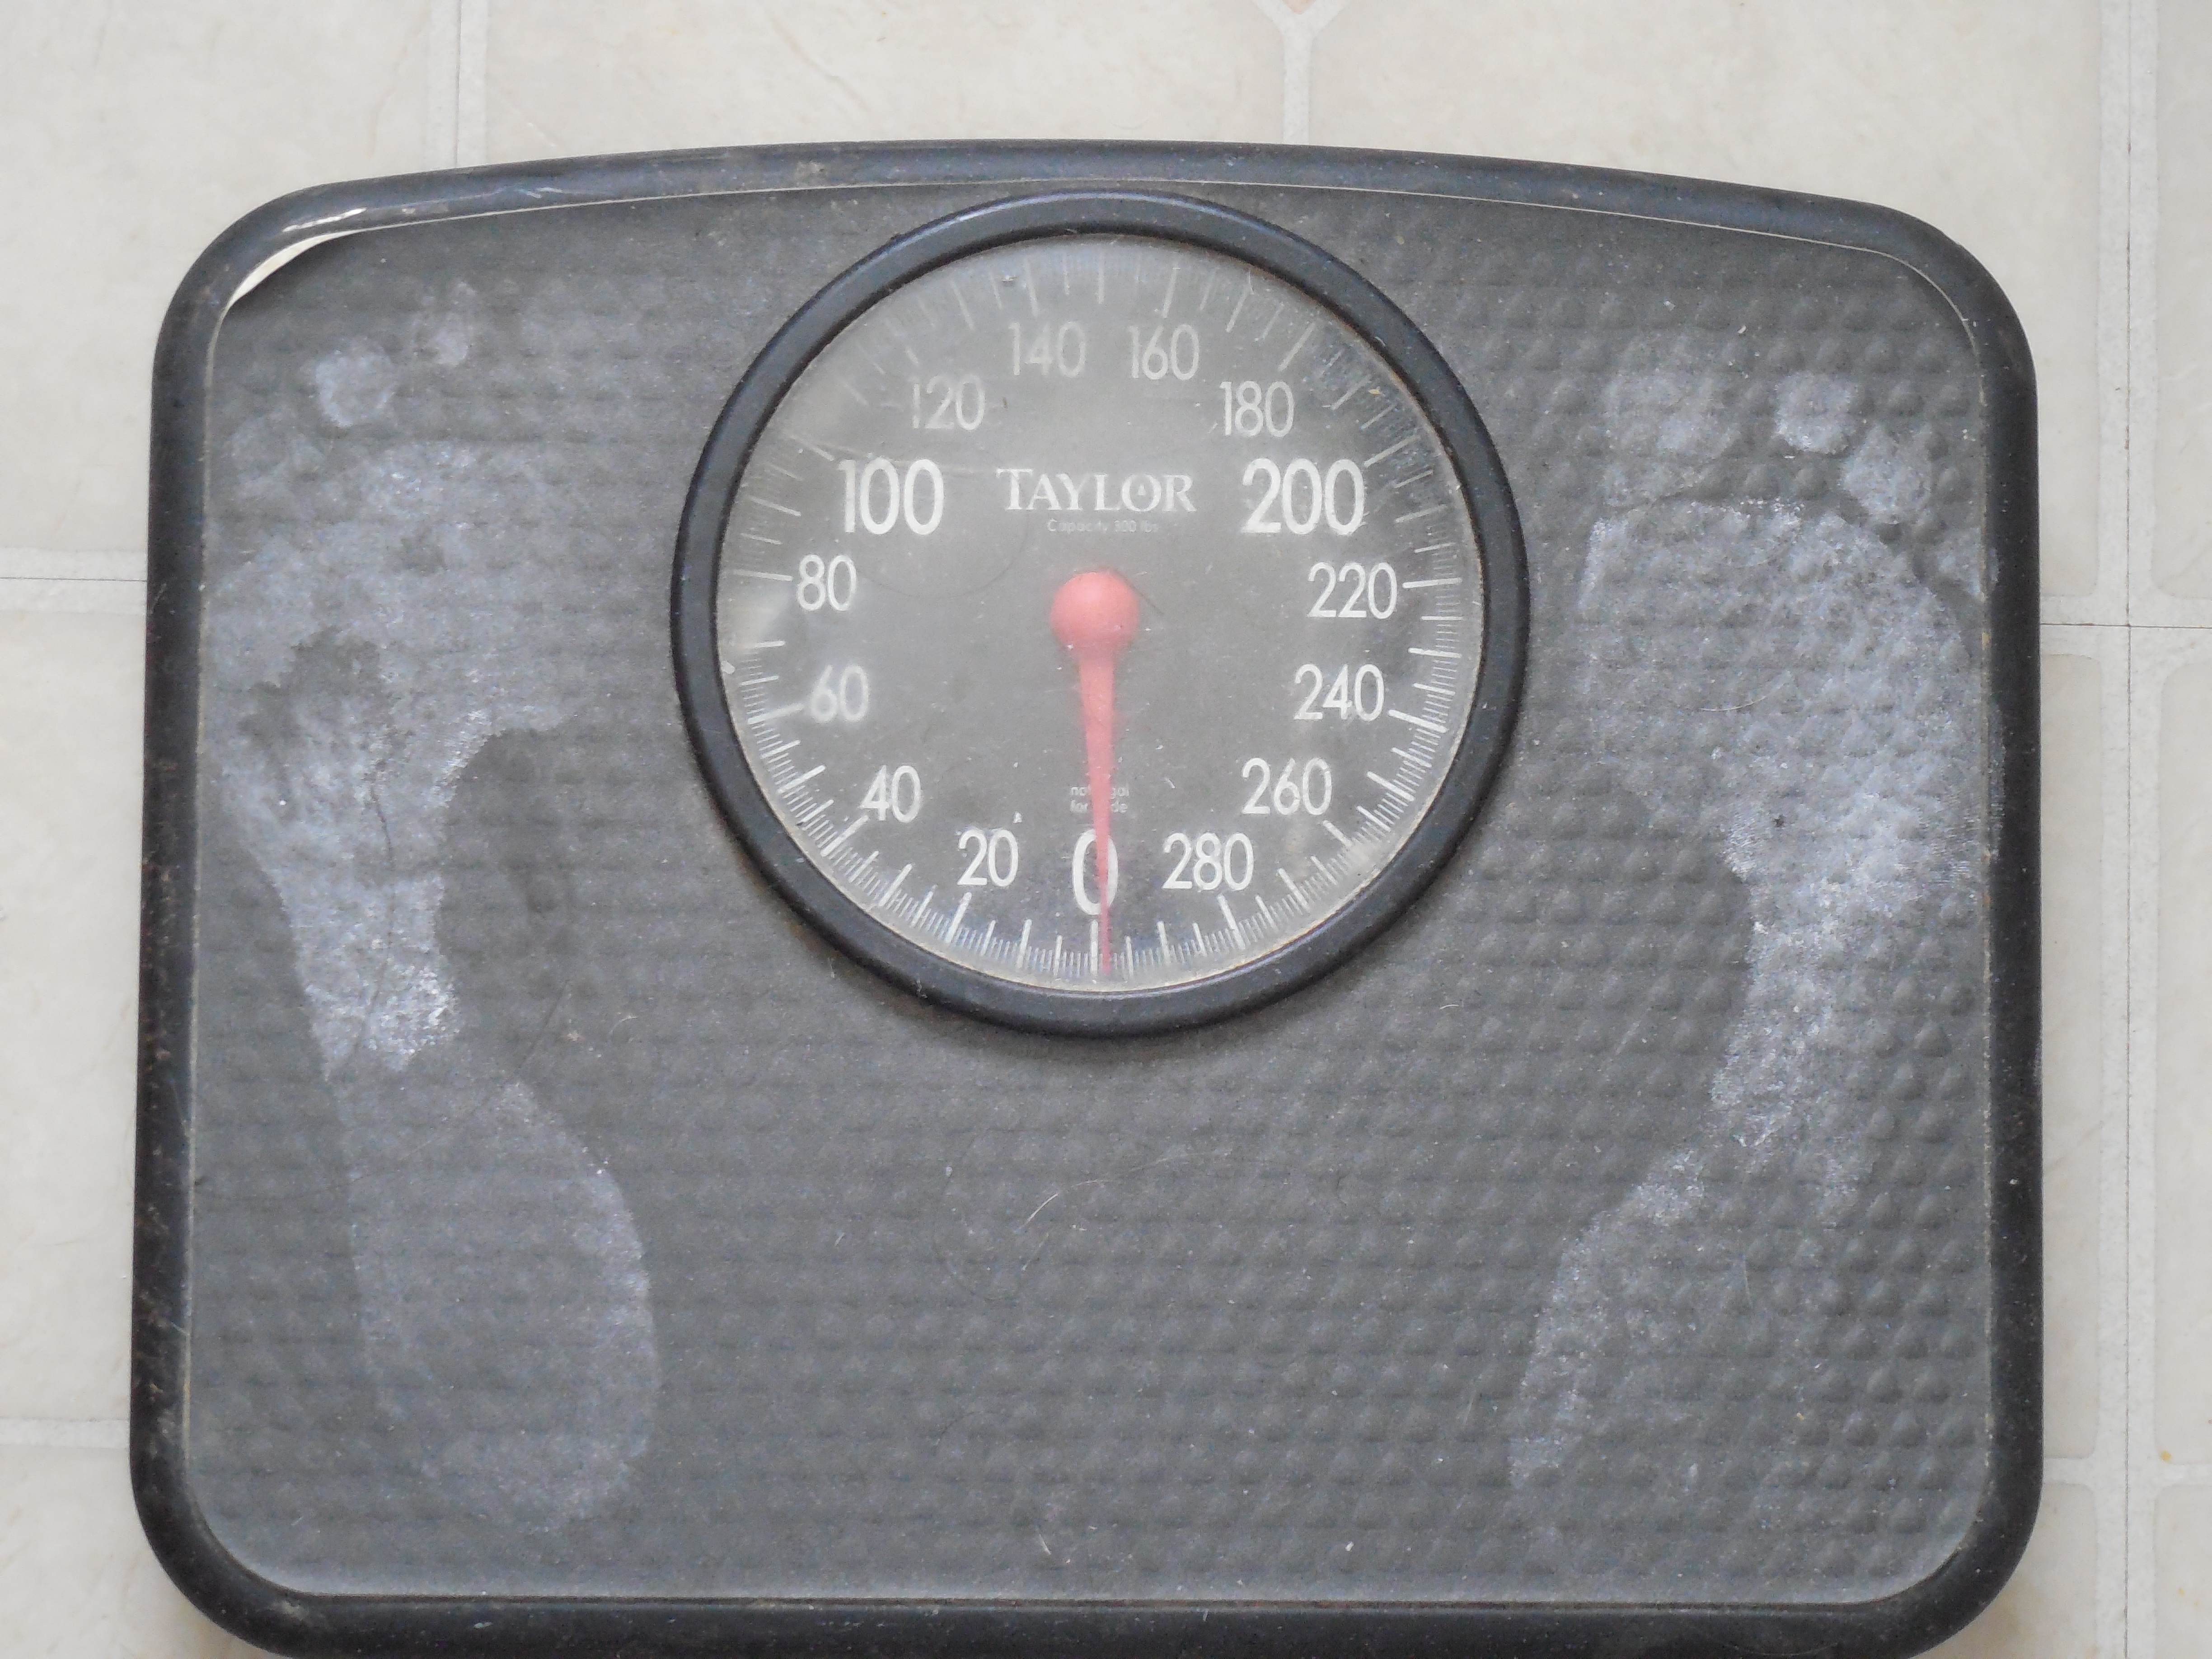
tool, food, symbol, balance, measure, gauge, weigh, lifestyle, speedometer, tachometer, health, fitness, measurement, bathroom, fat, comparison, body, scales, slim, loss, diet, weighing, slimming, lose, overweight, measuring instrument, weighing scale